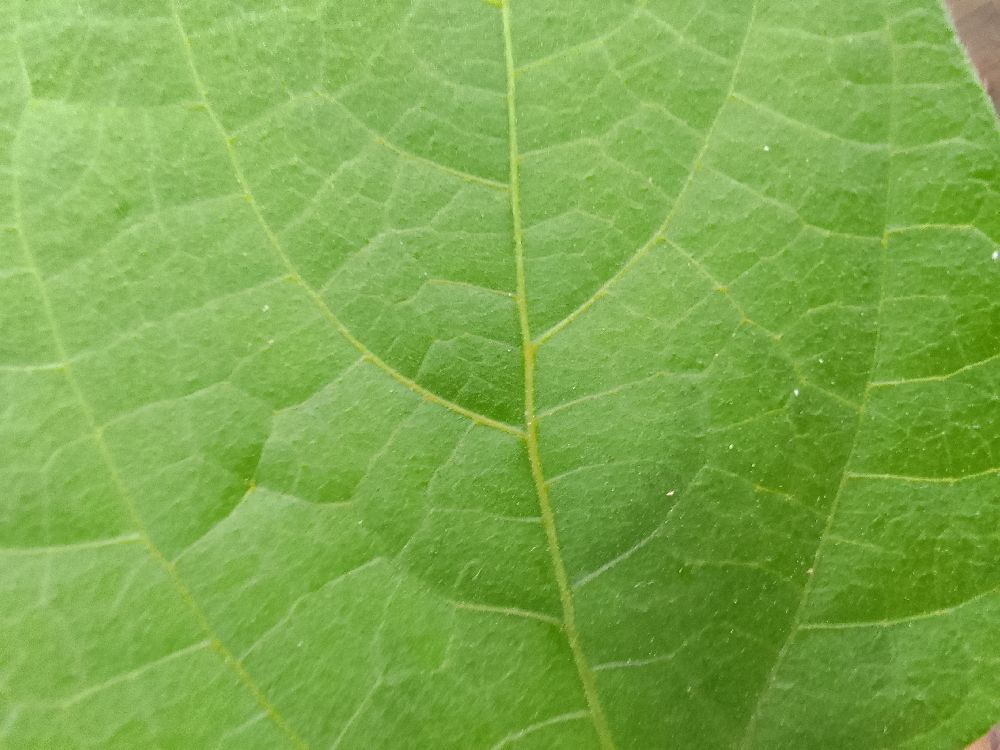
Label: healthy